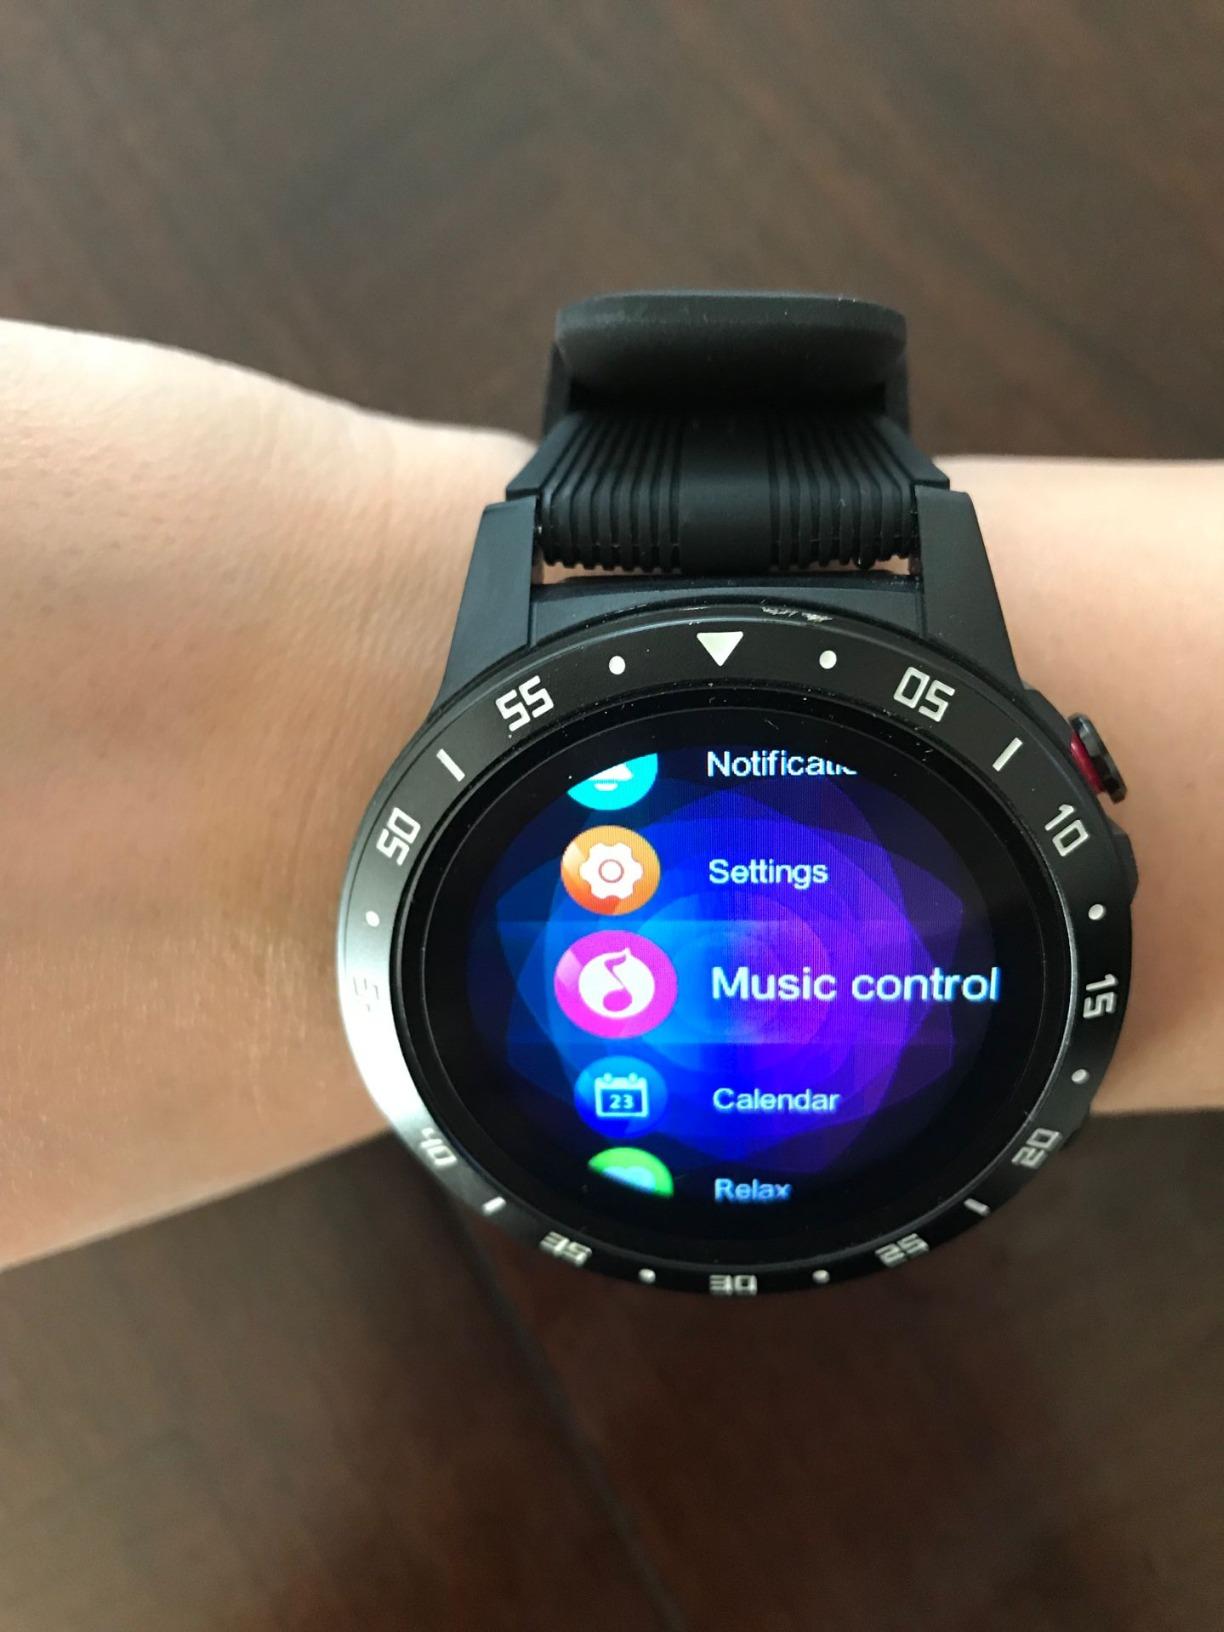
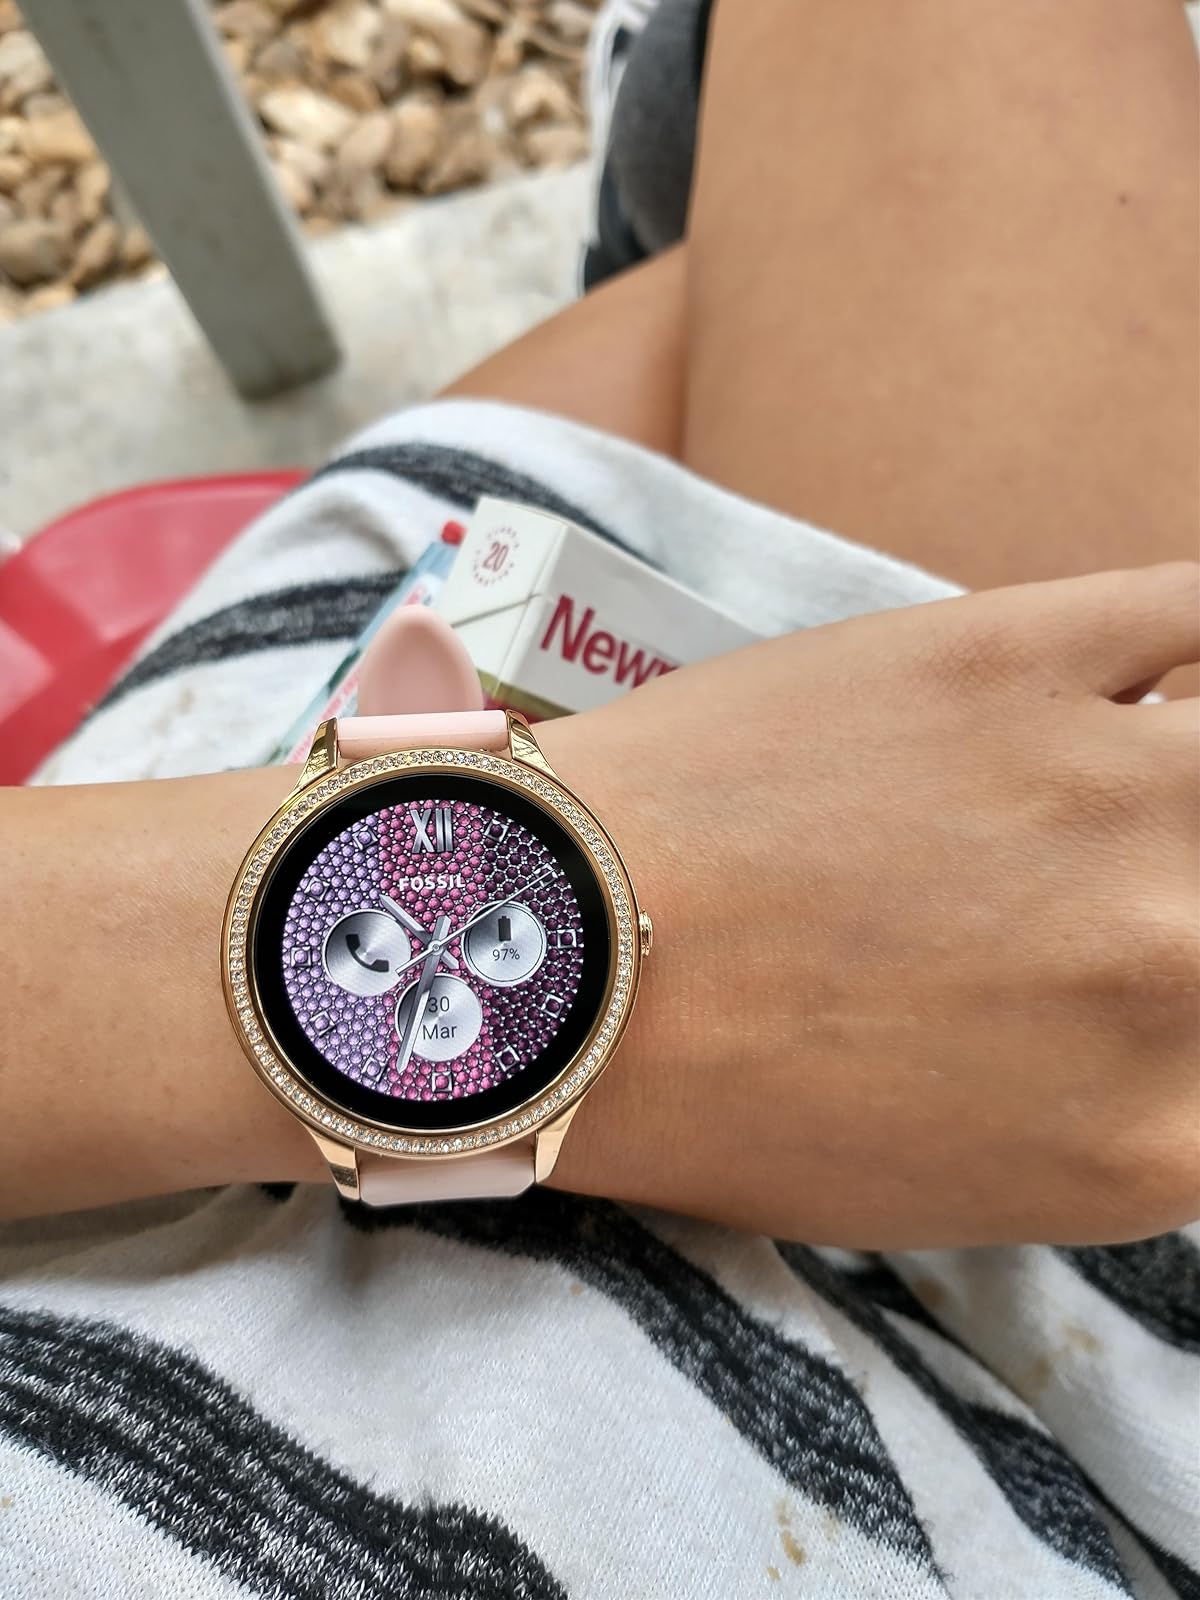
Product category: smartwatch
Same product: no